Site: brandenburg
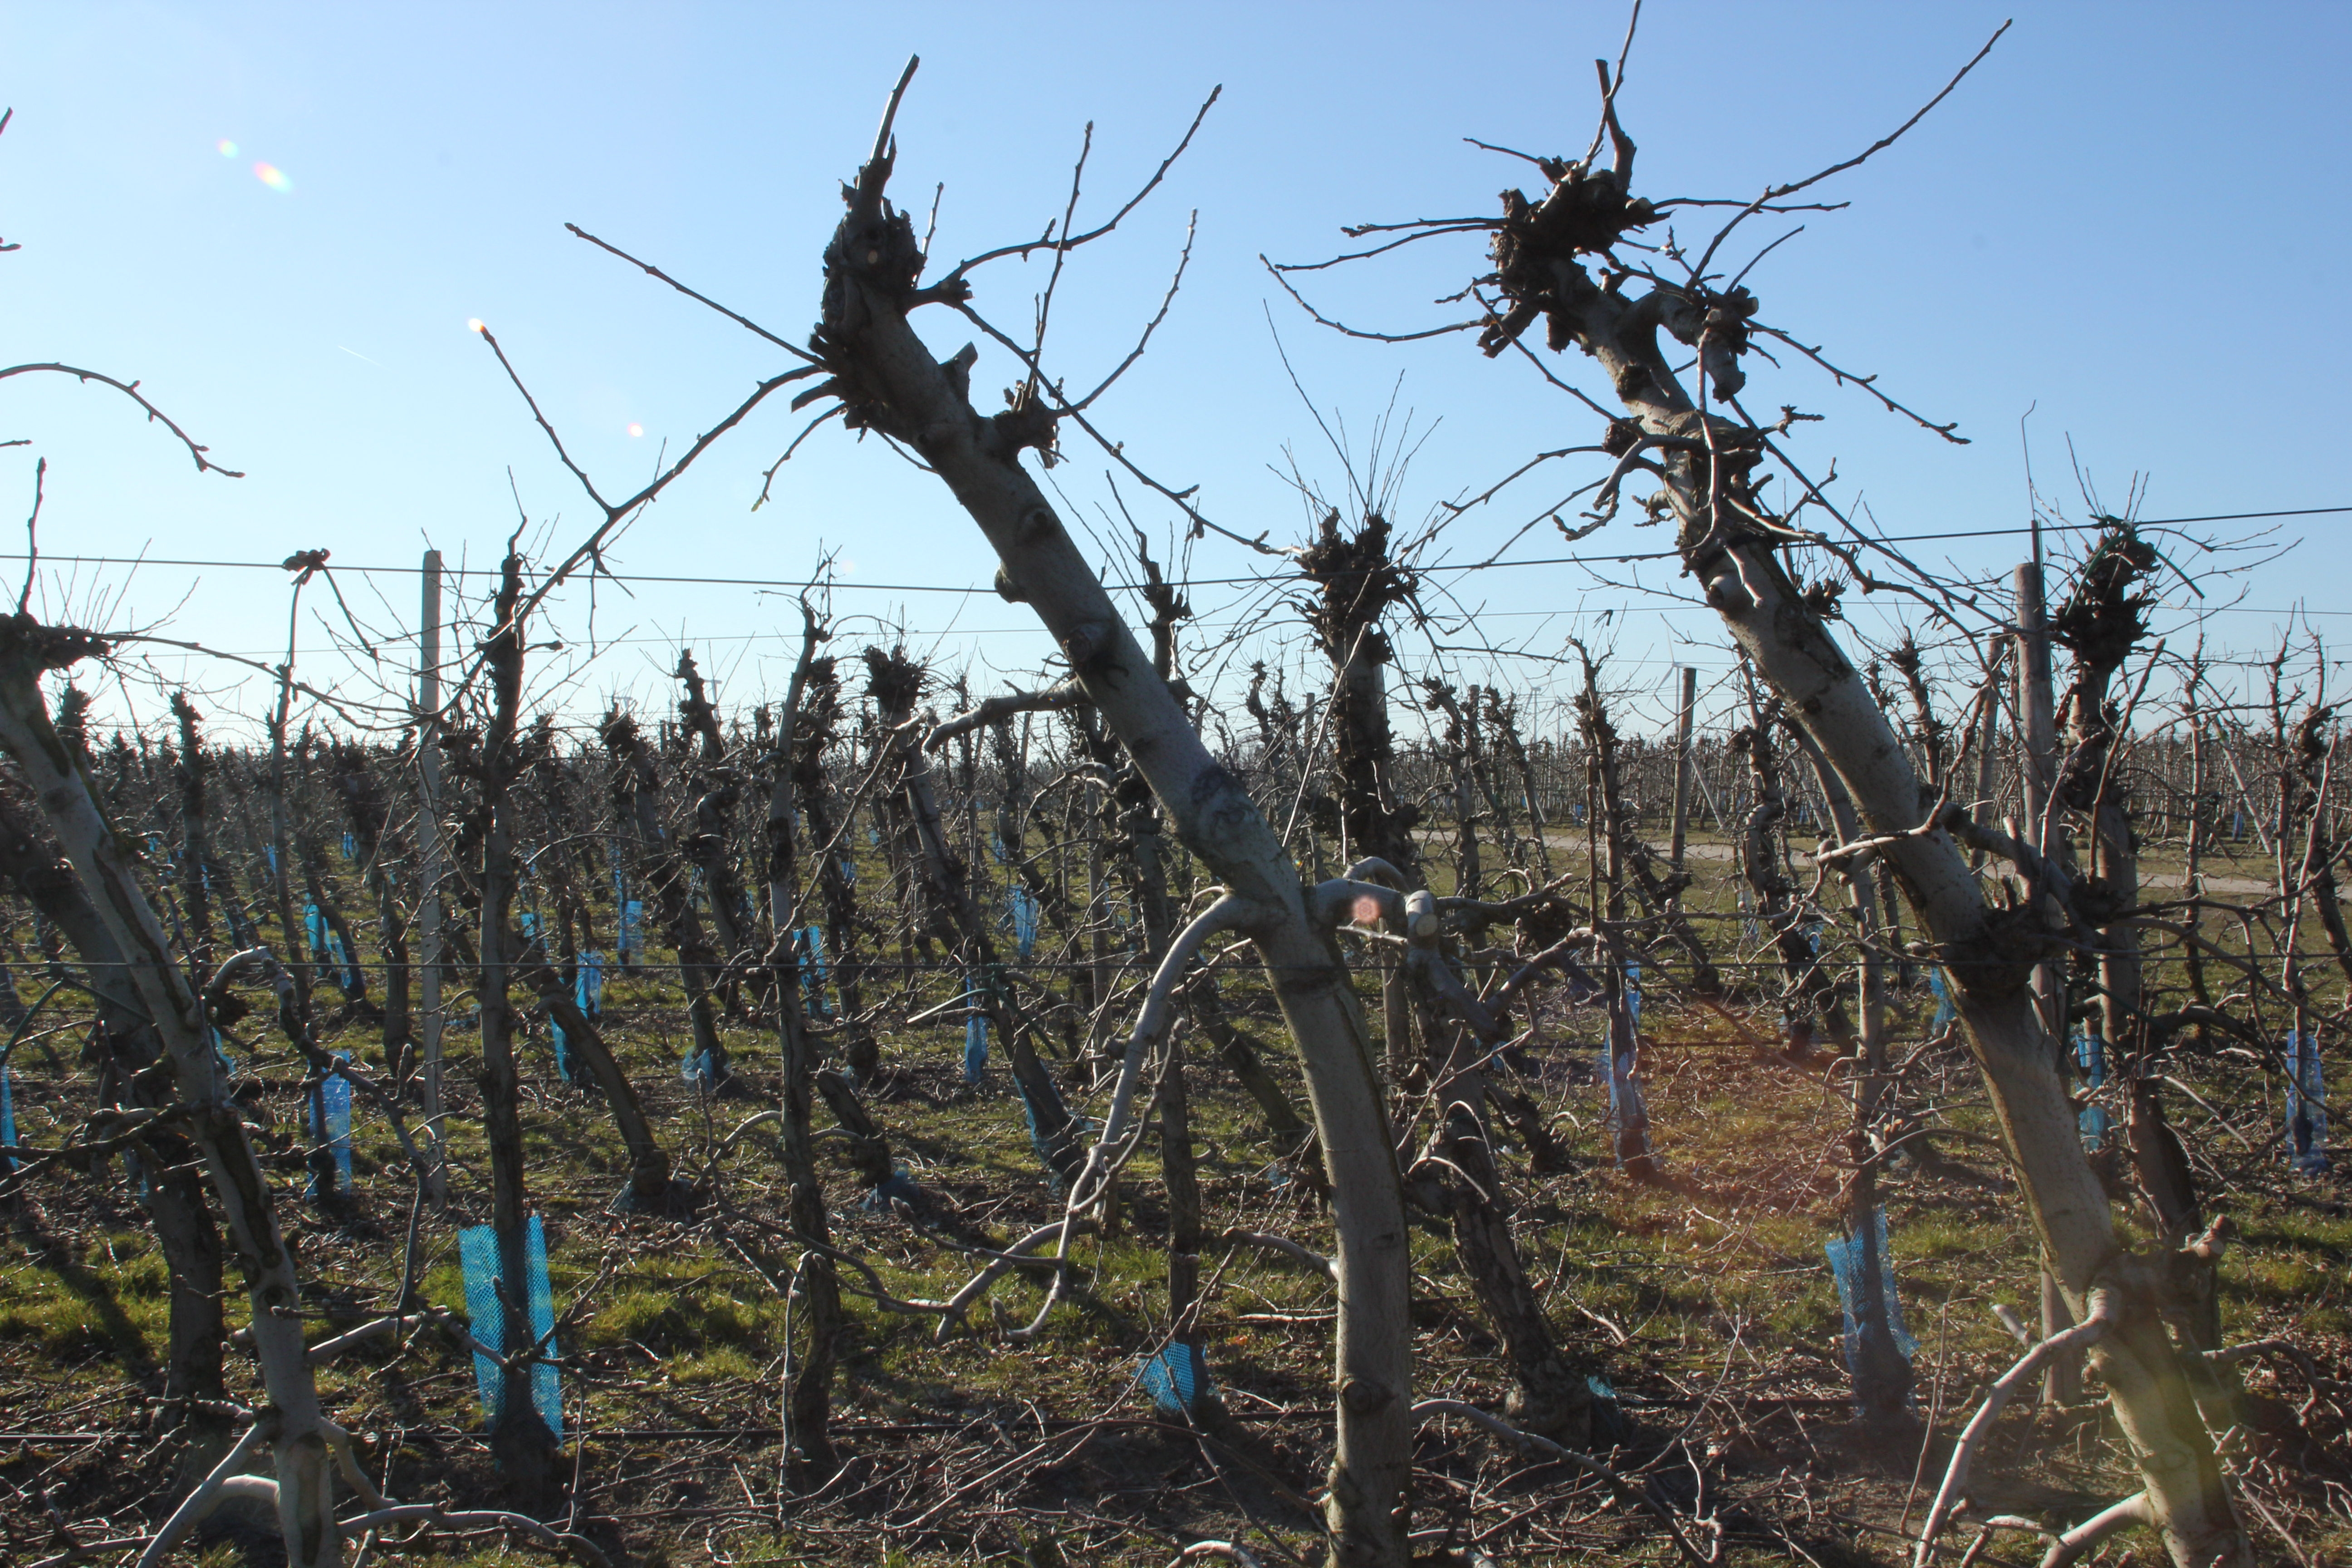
Growth stage (BBCH 03): Bud development